Detective Pikachu (film)

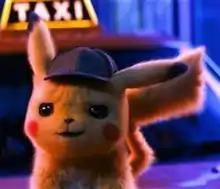
The design of Detective Pikachu and Ryan Reynolds's portrayal of the character received critical praise.

In early November 2018, with the film in the post-production phase, a screen test was held for an incomplete version of the film, which drew positive reactions from the test audience.